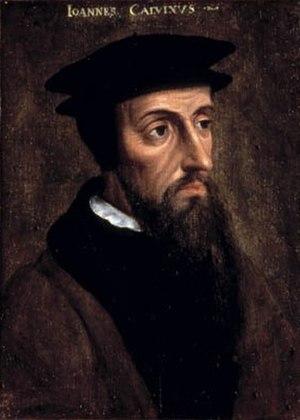
Jean Calvin, né le 10 juillet 1509 à Noyon et mort le 27 mai 1564 à Genève, est un théologien français, un important réformateur, et un pasteur emblématique de la Réforme protestante du XVIᵉ siècle, notamment pour son apport à la doctrine dite du calvinisme.